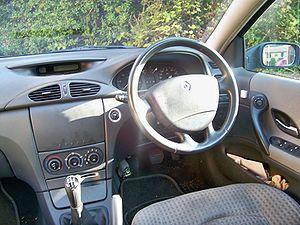
La Laguna II est lancée en 2001 et restylée en 2005. Si sa devancière était réputée pour sa fiabilité, celle-ci a connu de nombreuses avaries qui ont terni sa réputation même si le restylage de 2005 améliorera les choses à ce niveau là. Sa sortie a en effet été entachée de très nombreux problèmes électroniques, concernant notamment la carte « mains libres » destinée à remplacer la clé de contact, ce qui a nui à sa réputation. Sur le plan mécanique, les 1.9 dCi 110 et 120 ch et 2.2 dCi ont connu de nombreuses casses de turbo, de boîte de vitesses, de bielles et même parfois de moteur, des problèmes de rotules de suspensions, rotules de directions et axiales, silentblocs de trains arrière, ressorts d'amortisseurs qui cassent... Ce modèle avait déjà un taux de contre-visites très élevé, dès le premier contrôle technique. Sa production annuelle, toujours à Sandouville est passée de 210 000 unités en 2002 à 144 500 en 2004 puis 82 700 en 2006.